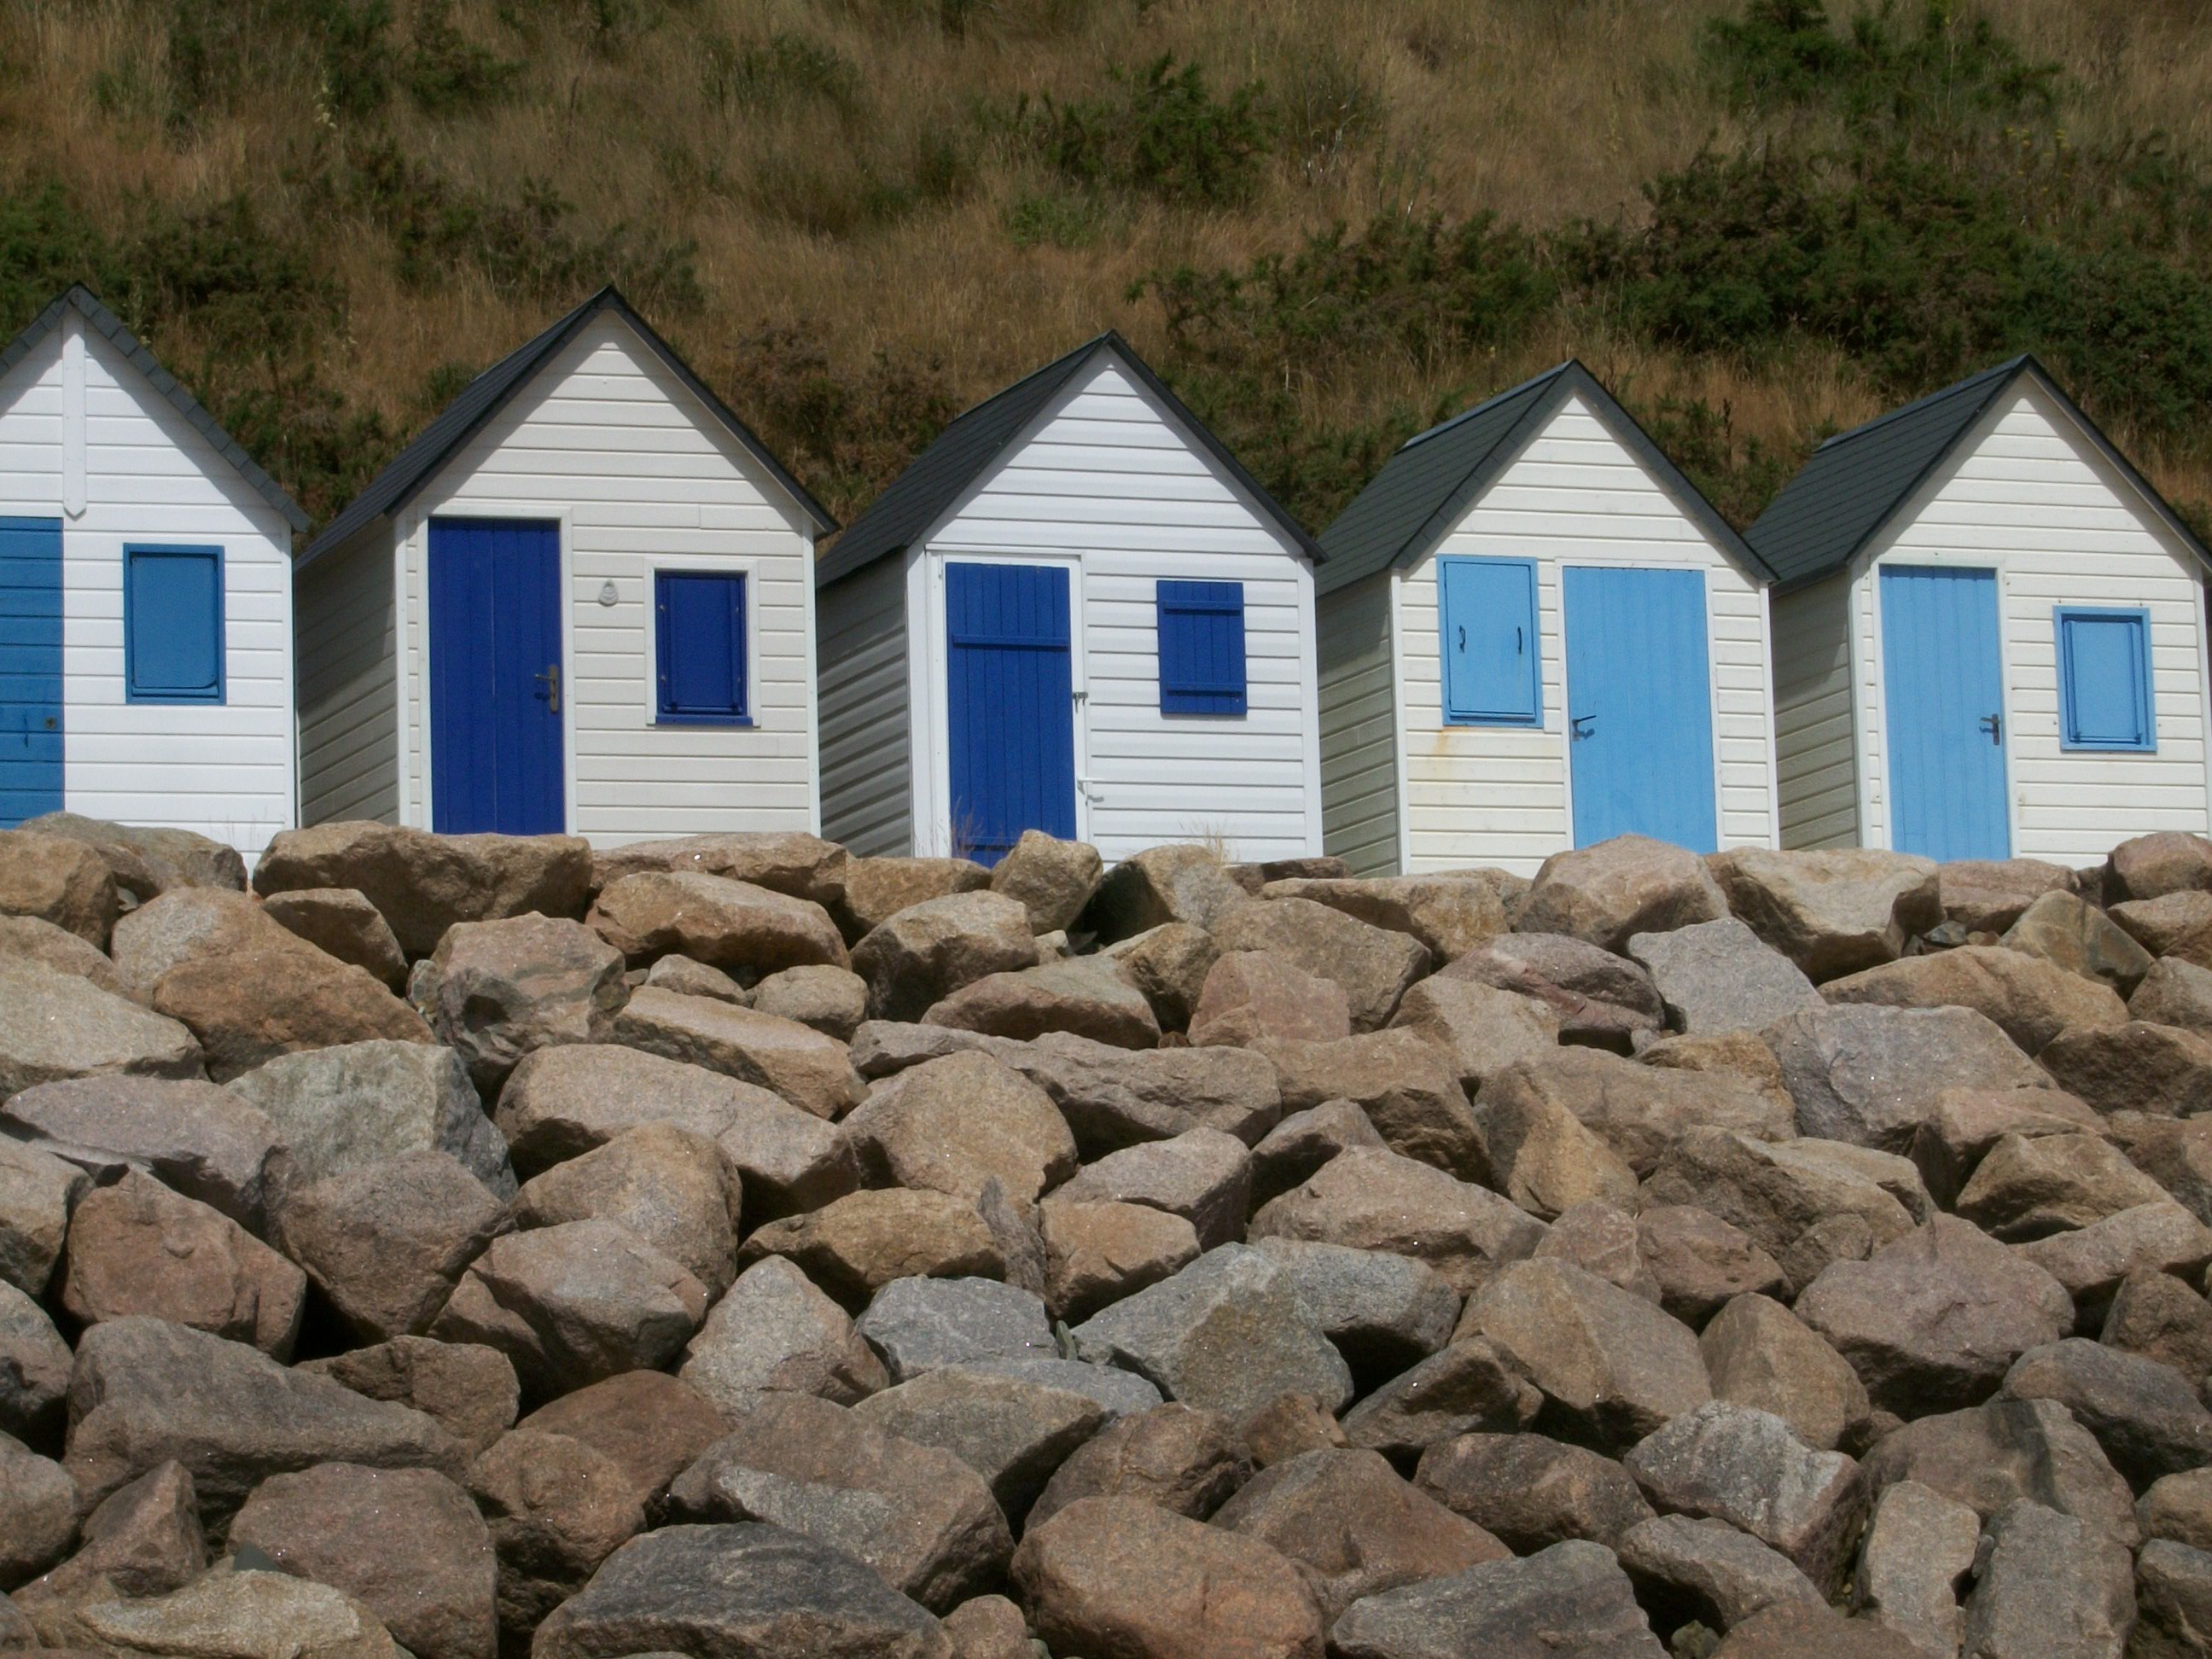
beach, sea, rock, wood, building, home, wall, hut, france, cottage, holiday, facade, stone wall, material, normandy